António Eça de Queiroz

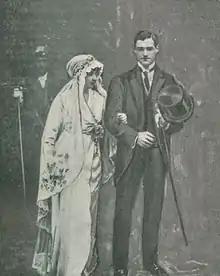
Photograph of Eça de Queiroz's wedding to Maria Cristina Guimarães Rino at Notre-Dame de Paris, 1913

António de Eça de Queiroz or Queirós (28 December 1891 – 16 May 1968) was a Portuguese monarchist politician and agitator and an official in the Estado Novo of António de Oliveira Salazar. He was married to Maria Cristina Guimarães Rino (Alcobaça, Casa do Retiro, c. 1890 – Alcobaça, 1960), without issue.